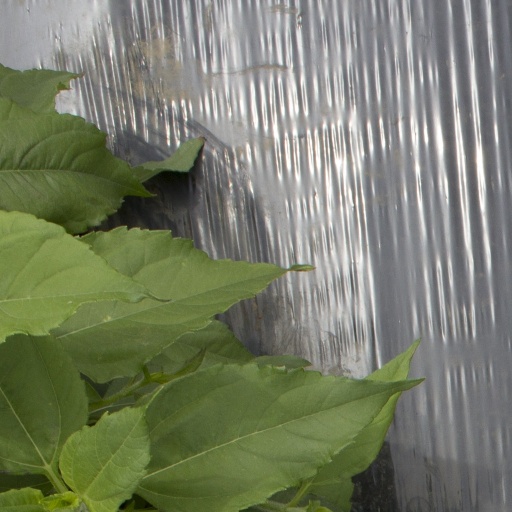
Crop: Jerusalem artichoke